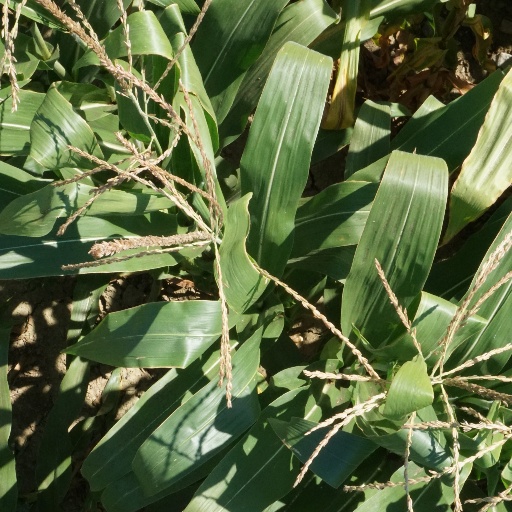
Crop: maize; corn